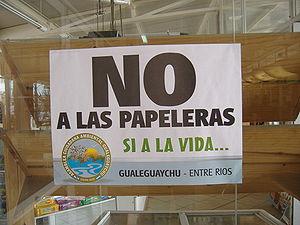
La « guerre du papier » est le nom donné au contentieux opposant l'Argentine et l'Uruguay concernant la construction de deux grandes usines de production de papier sur les rives du Rio Uruguay, du côté uruguayen de la frontière entre les deux pays. Des associations argentines s'opposent à la construction de ces usines qu'elles jugent polluantes.